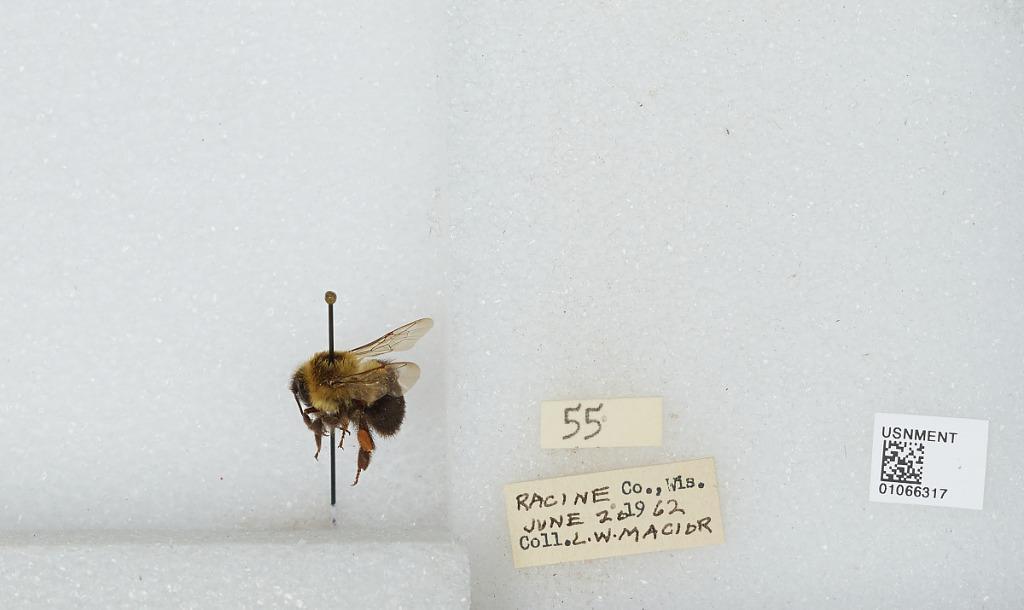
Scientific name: Bombus (Pyrobombus) bimaculatus Cresson
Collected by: L. Macior
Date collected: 1962-6-20
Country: United States
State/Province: Wisconsin
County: Racine
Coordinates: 42.78, -87.76